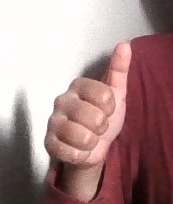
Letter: aleff